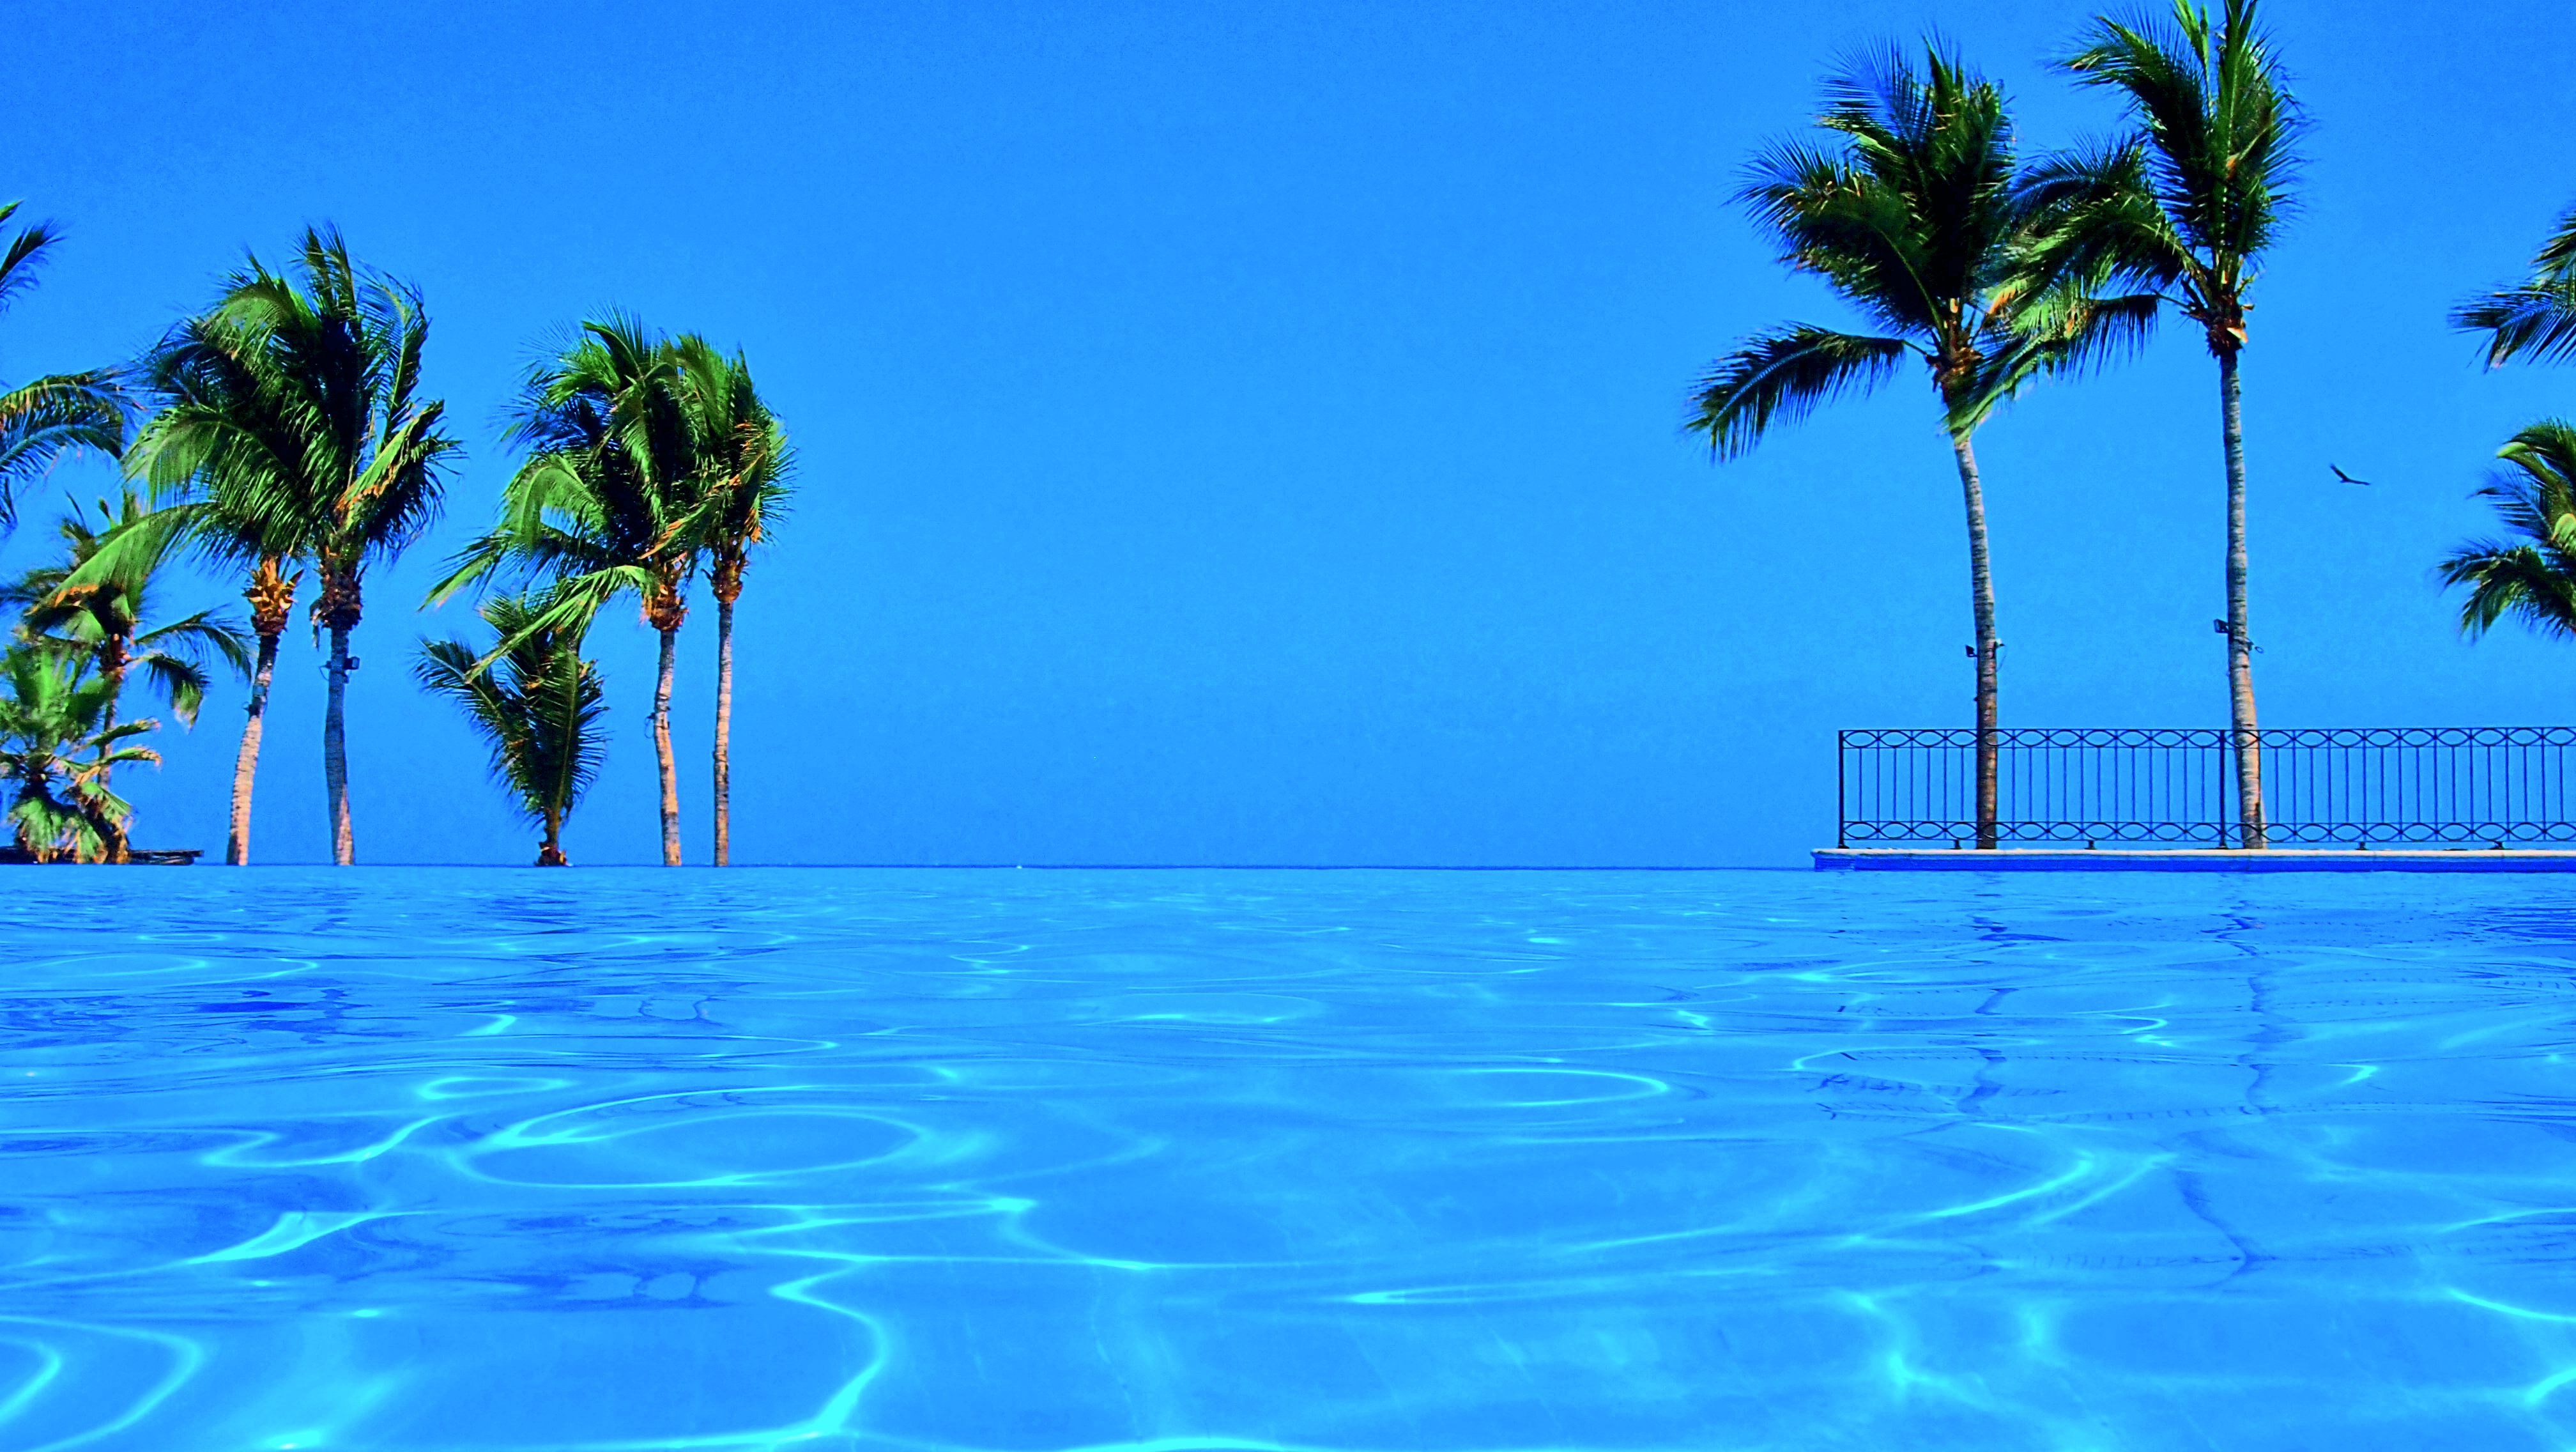
beach, sea, coast, water, sand, ocean, horizon, vacation, pool, swimming pool, lagoon, bay, island, infinity, trip, family, creativecommons, fun, san, resort, mexico, spa, caribbean, los, tropics, dreamsresortspa, cabos, cabo, lucas, atoll, arecales, palm family